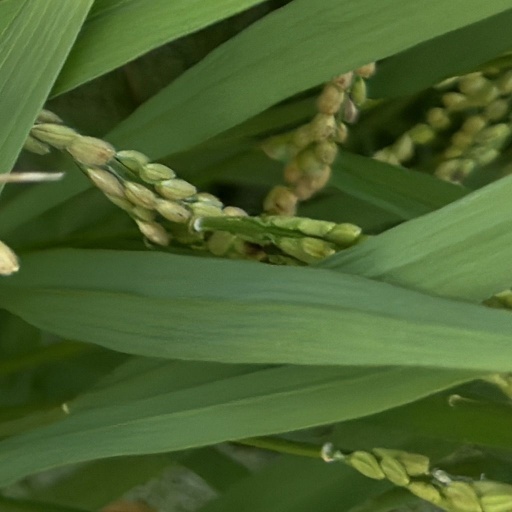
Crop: rice